Puerto Ayora

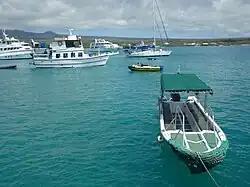
Water taxi

Flights from continental Ecuador fly into either San Cristobal or to Baltra Island just off the north end of Santa Cruz. Two airlines that provide this are Avianca and LATAM Ecuador. The typical means to reach Puerto Ayora from the Baltra airport is a bus ride to the Itabaca Channel where a ferry ride is taken to Santa Cruz Island. Then another bus, courtesy vehicle or taxi is taken to Puerto Ayora. From the Puerto Ayora docks water taxis wait to take passengers to their boats or to west Puerto Ayora. The municipal bus station ("Terminal") is in the northwest of the town.